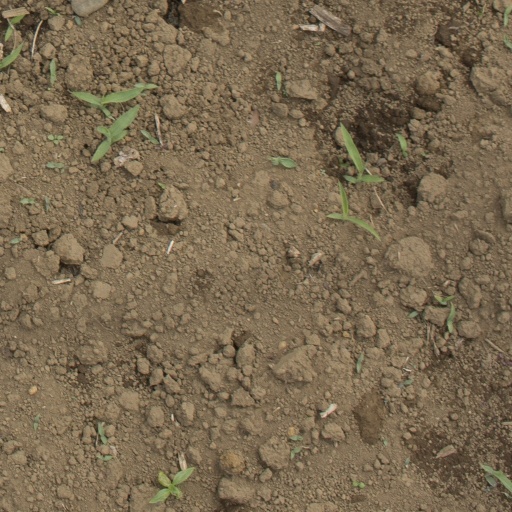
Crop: Jerusalem artichoke